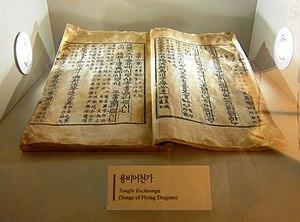
Le Yongbieocheonga est un livre d'histoire coréen publié en 1463. Commandé par le roi Sejong le grand dans le but d'honorer son grand-père, le roi Taejo, il voit l'utilisation de l'alphabet Hangul pour la première fois.
L'historiographie de la Corée désigne l'examen des méthodes suivies et des hypothèses formulées dans l'étude et l'écriture de l'histoire de la Corée.